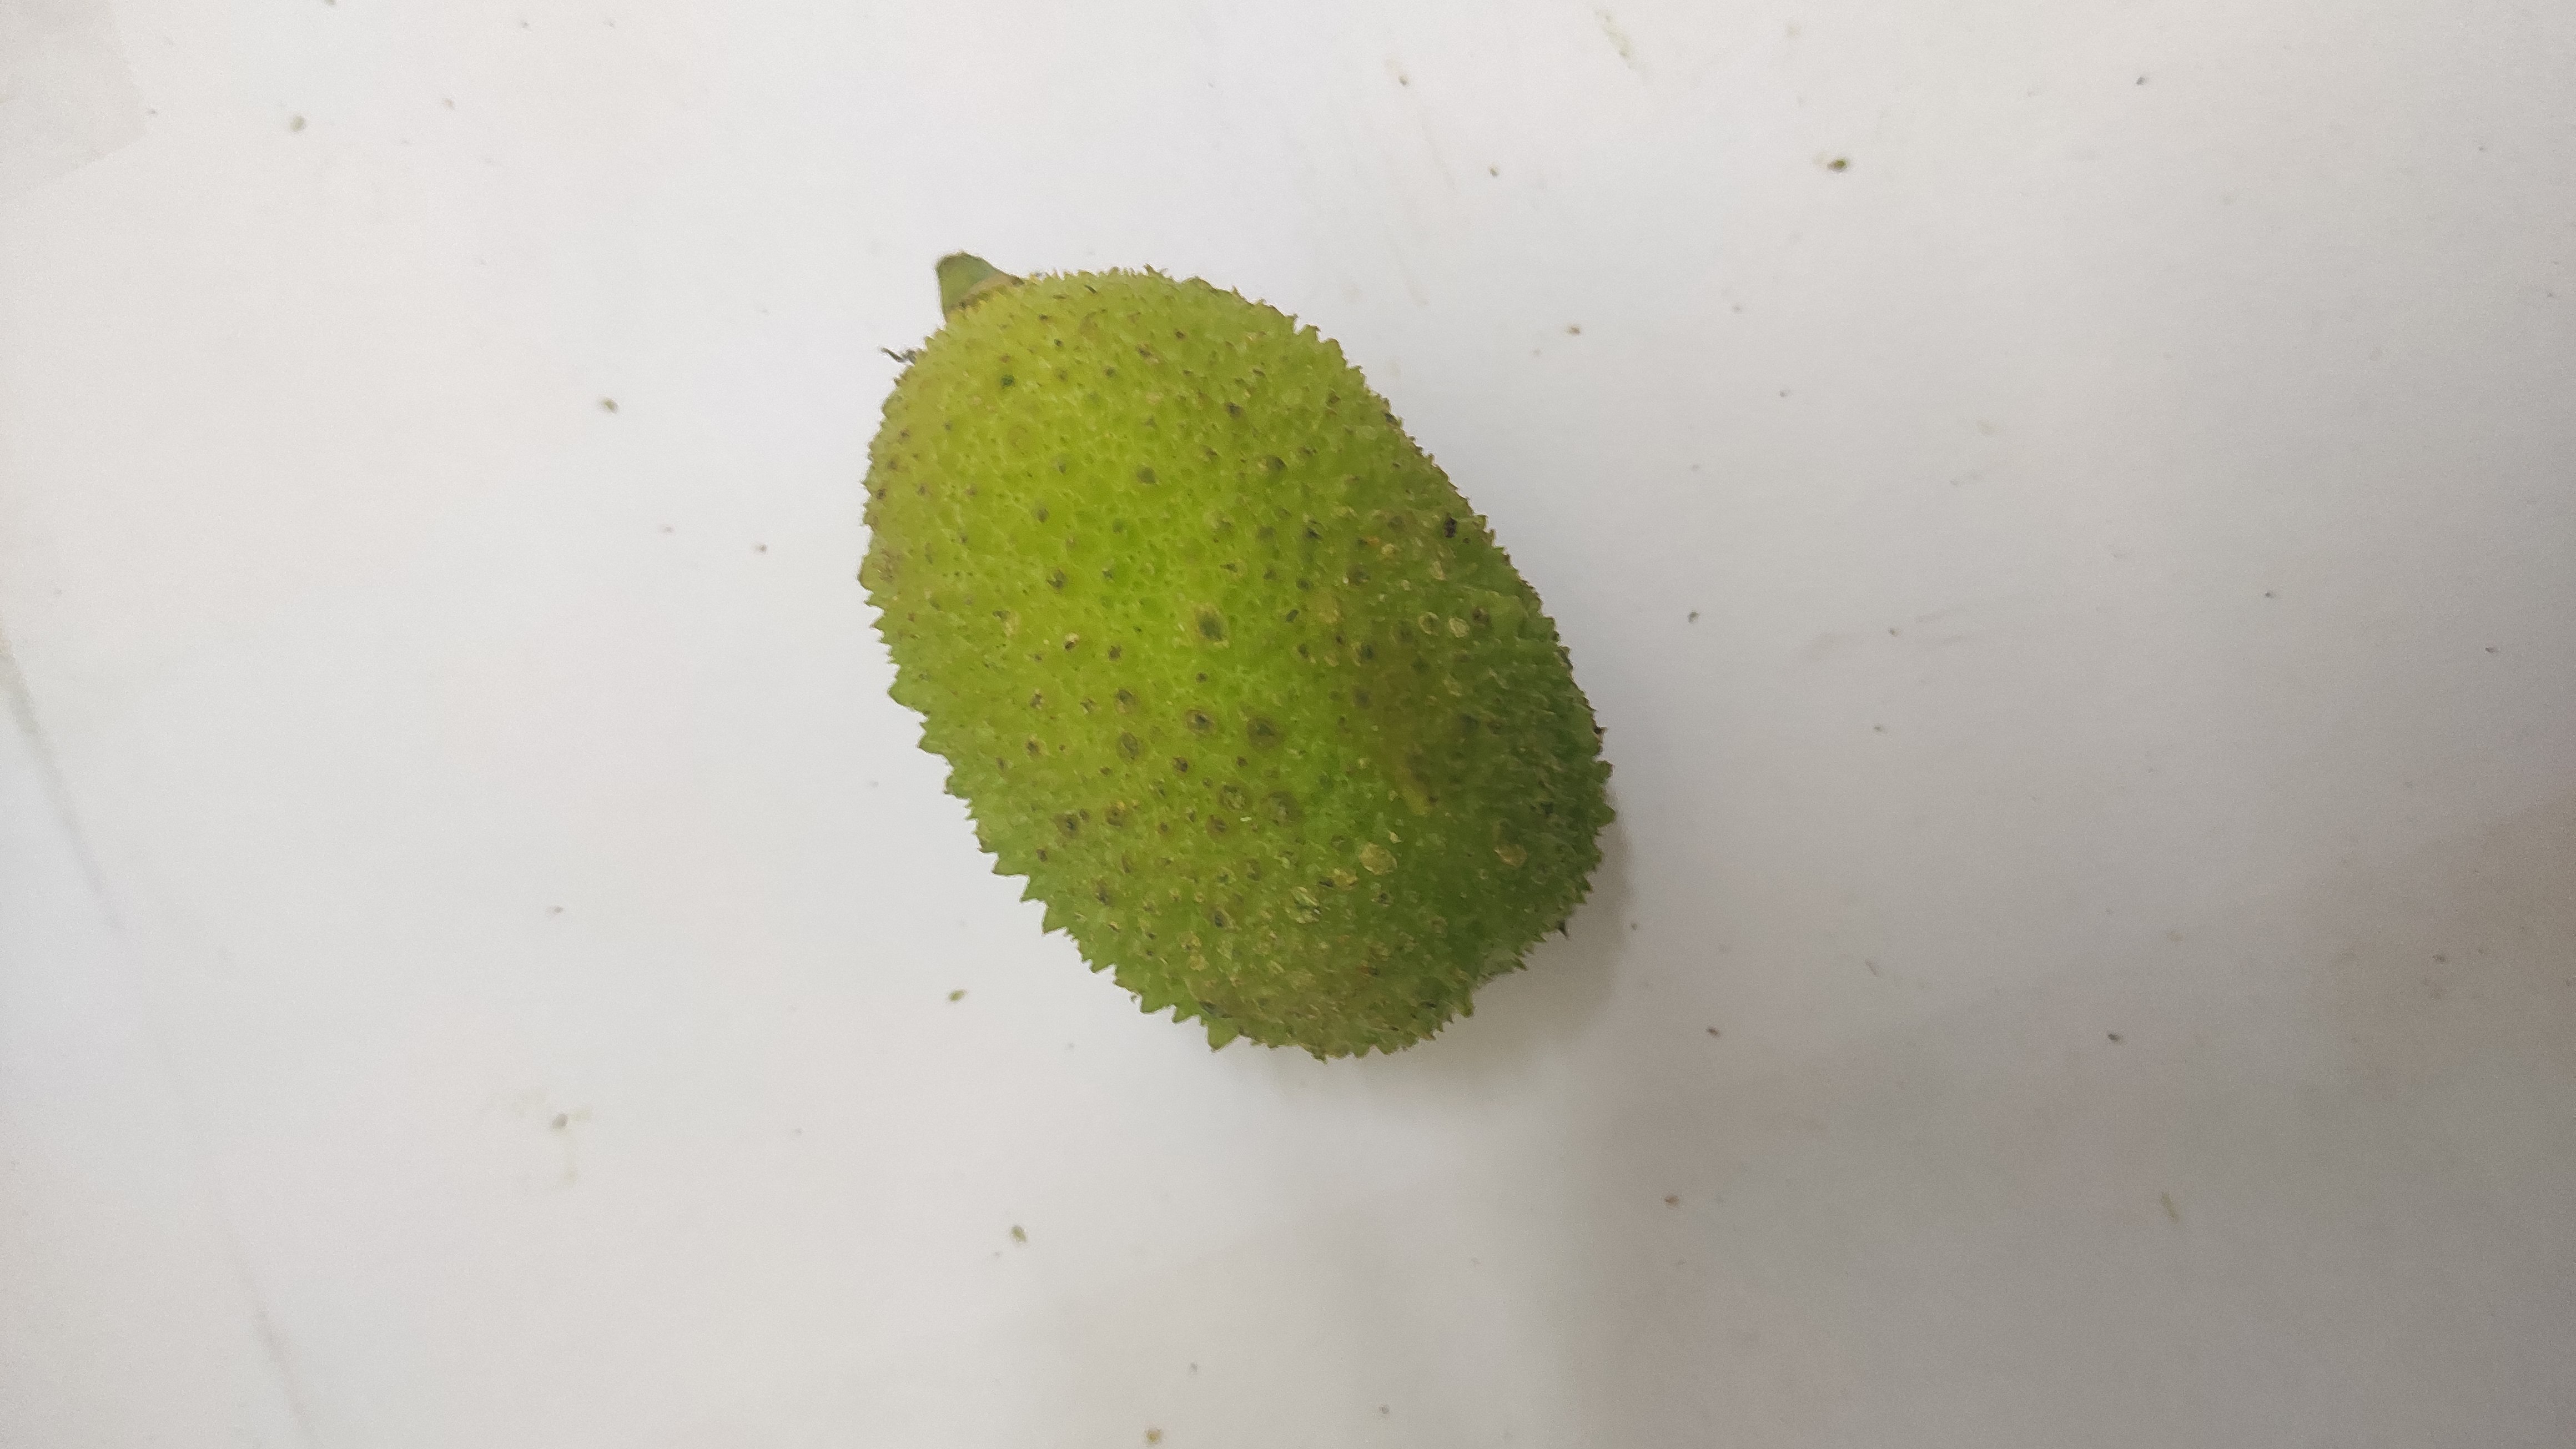
Crop: Spiny Gourd
Condition: Fresh